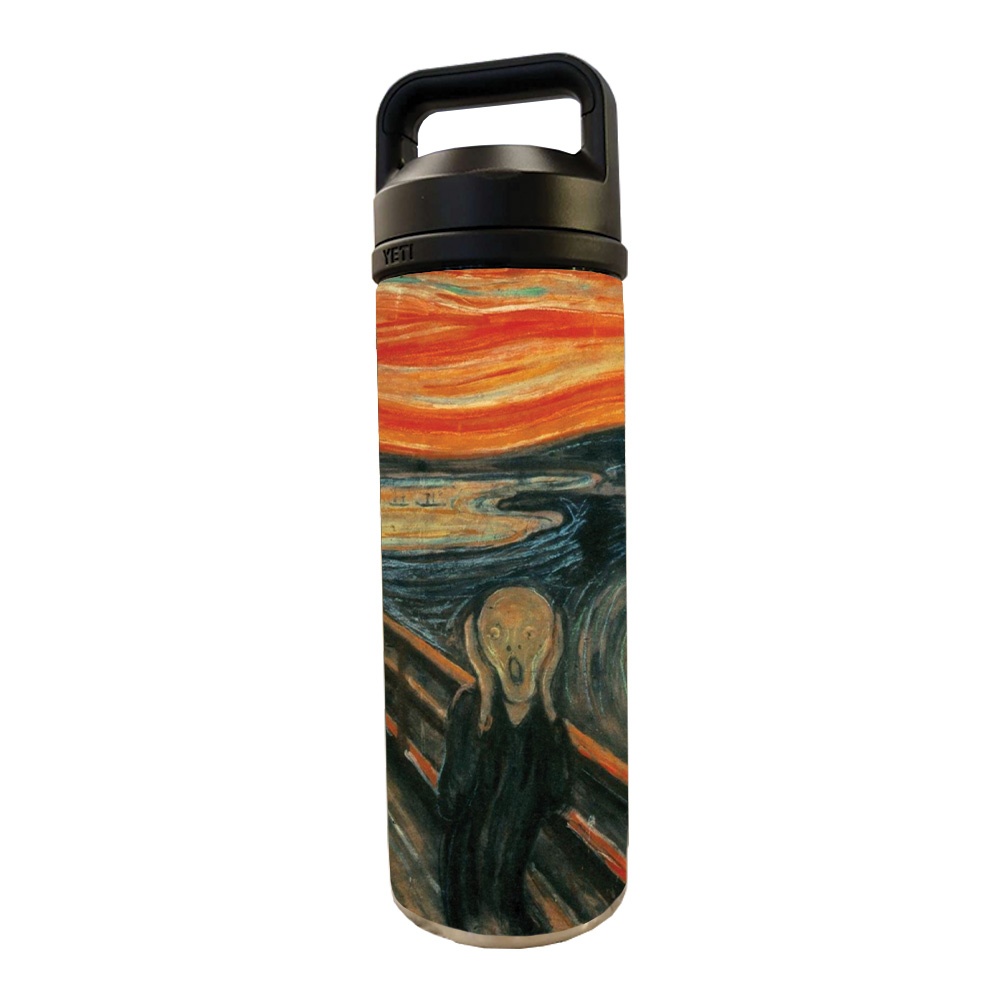
The Scream
Fits your Yeti Bottle 18 oz Premium 3M™ vinyl for easy bubble-free installation Precision cut for a perfect fit Supreme scratch protection Choose from 3 finishes: Matte, Carbon Fiber or Glossy Glitter Need this design for another device? Click here to explore more models! MightySkins are the perfect way to customize your Yeti Bottle 18 oz! Made from industry leading 3M™ vinyl with air-release technology, our skins add a unique and stylish look to your favorite gear while providing protection against scratches and the wear-and-tear of everyday use. MightySkins are sealed using an extra layer of defense with 3M™ vinyl laminate. This peel-and-stick skin is easy to install and removes clean without any adhesive residue. It's never been easier to show off your personality and style! Since 2008 MightySkins continues to be an American owned and operated company.
Brand: YETI®
Category: Home & Garden > Kitchen & Dining > Food & Beverage Carriers > Drink Sleeves